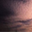
Label: cloud